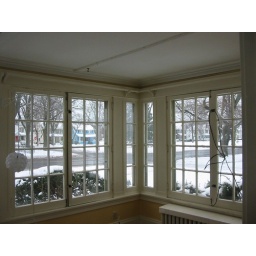
i wish you could see the water damaged floor in this before